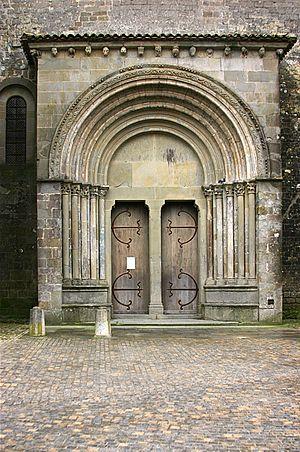
La basilique Saint-Nazaire-et-Saint-Celse est une église catholique située dans la cité de Carcassonne, en France. Ancienne cathédrale, elle a rang de basilique mineure depuis 1898.